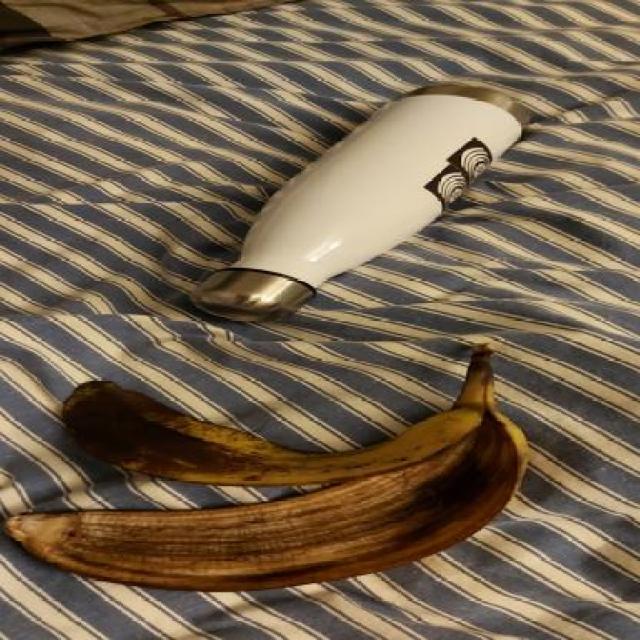
Label: bananas